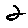
Label: 2